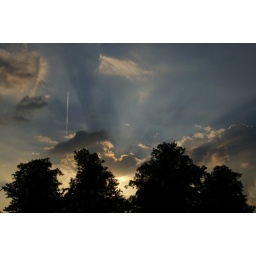
Nice sky. Pity the plane wasn't flying in a straight line tho...